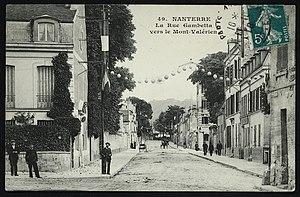
Nanterre.Rue Gambetta vers le Mont-Valérien
La rue Gambetta est une voie publique de la commune de Nanterre, dans le département français des Hauts-de-Seine.